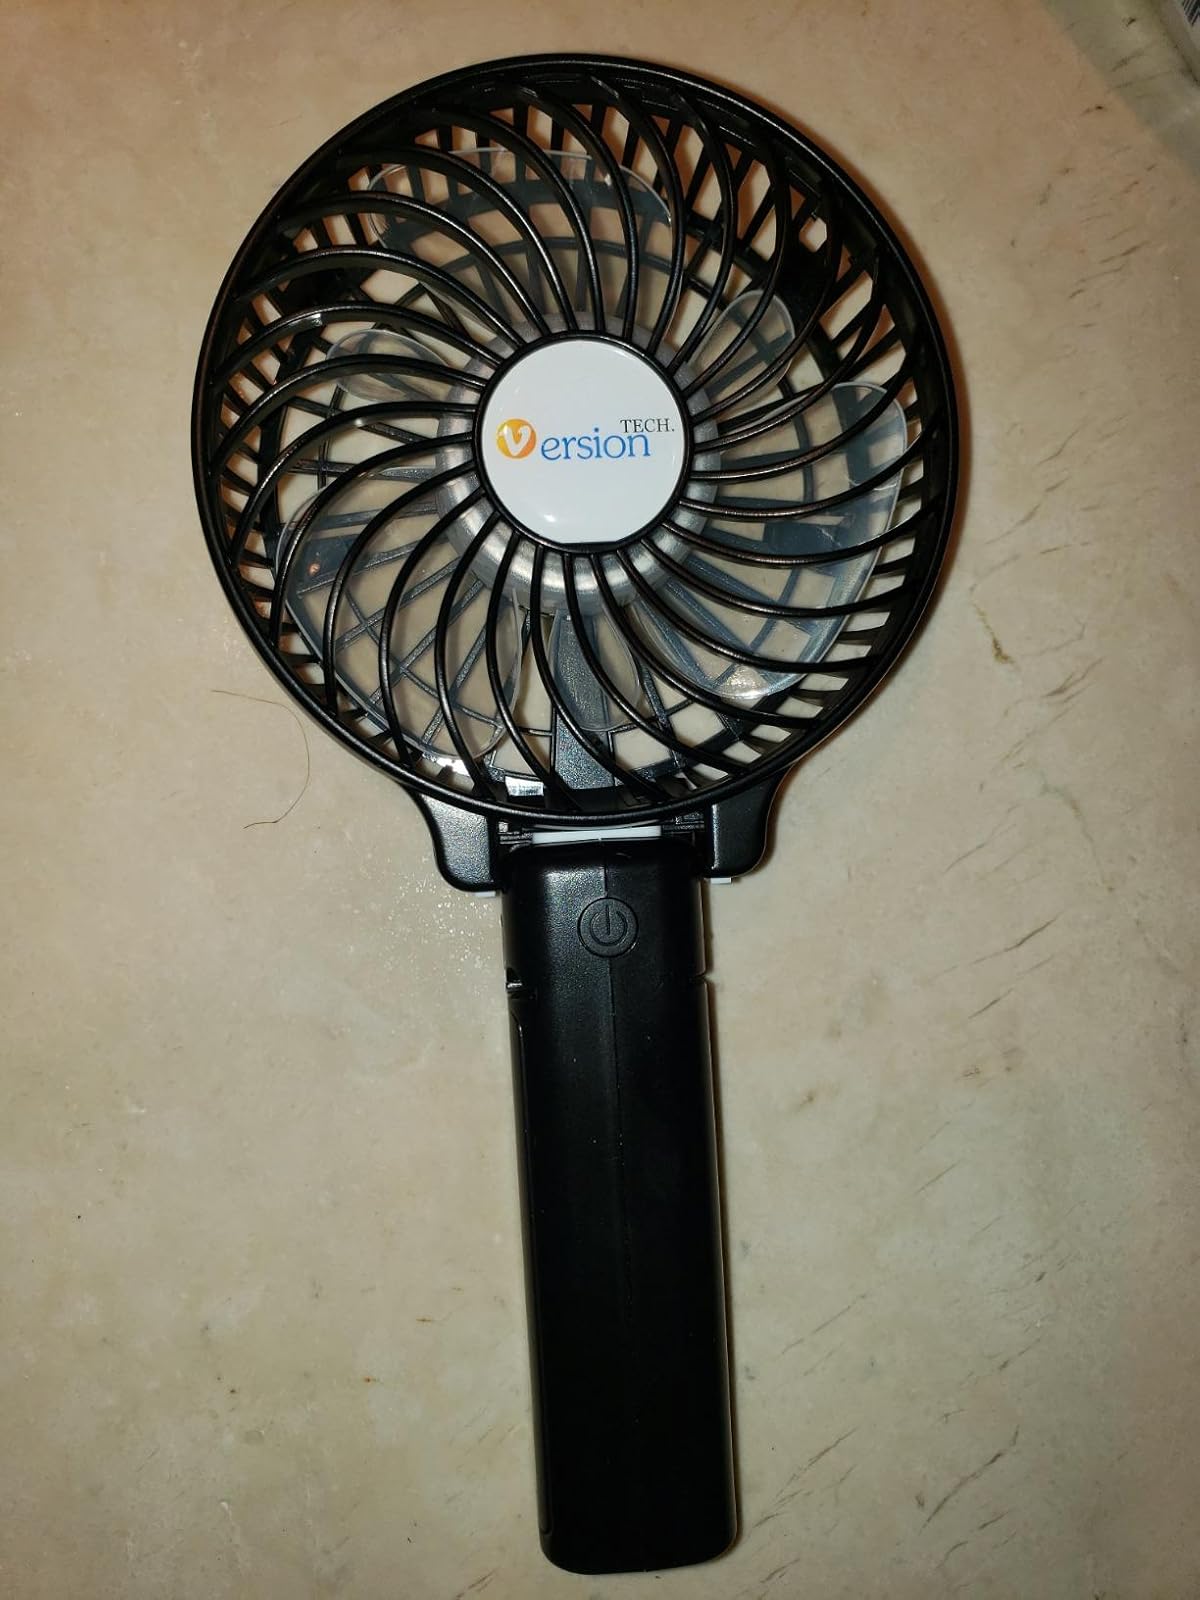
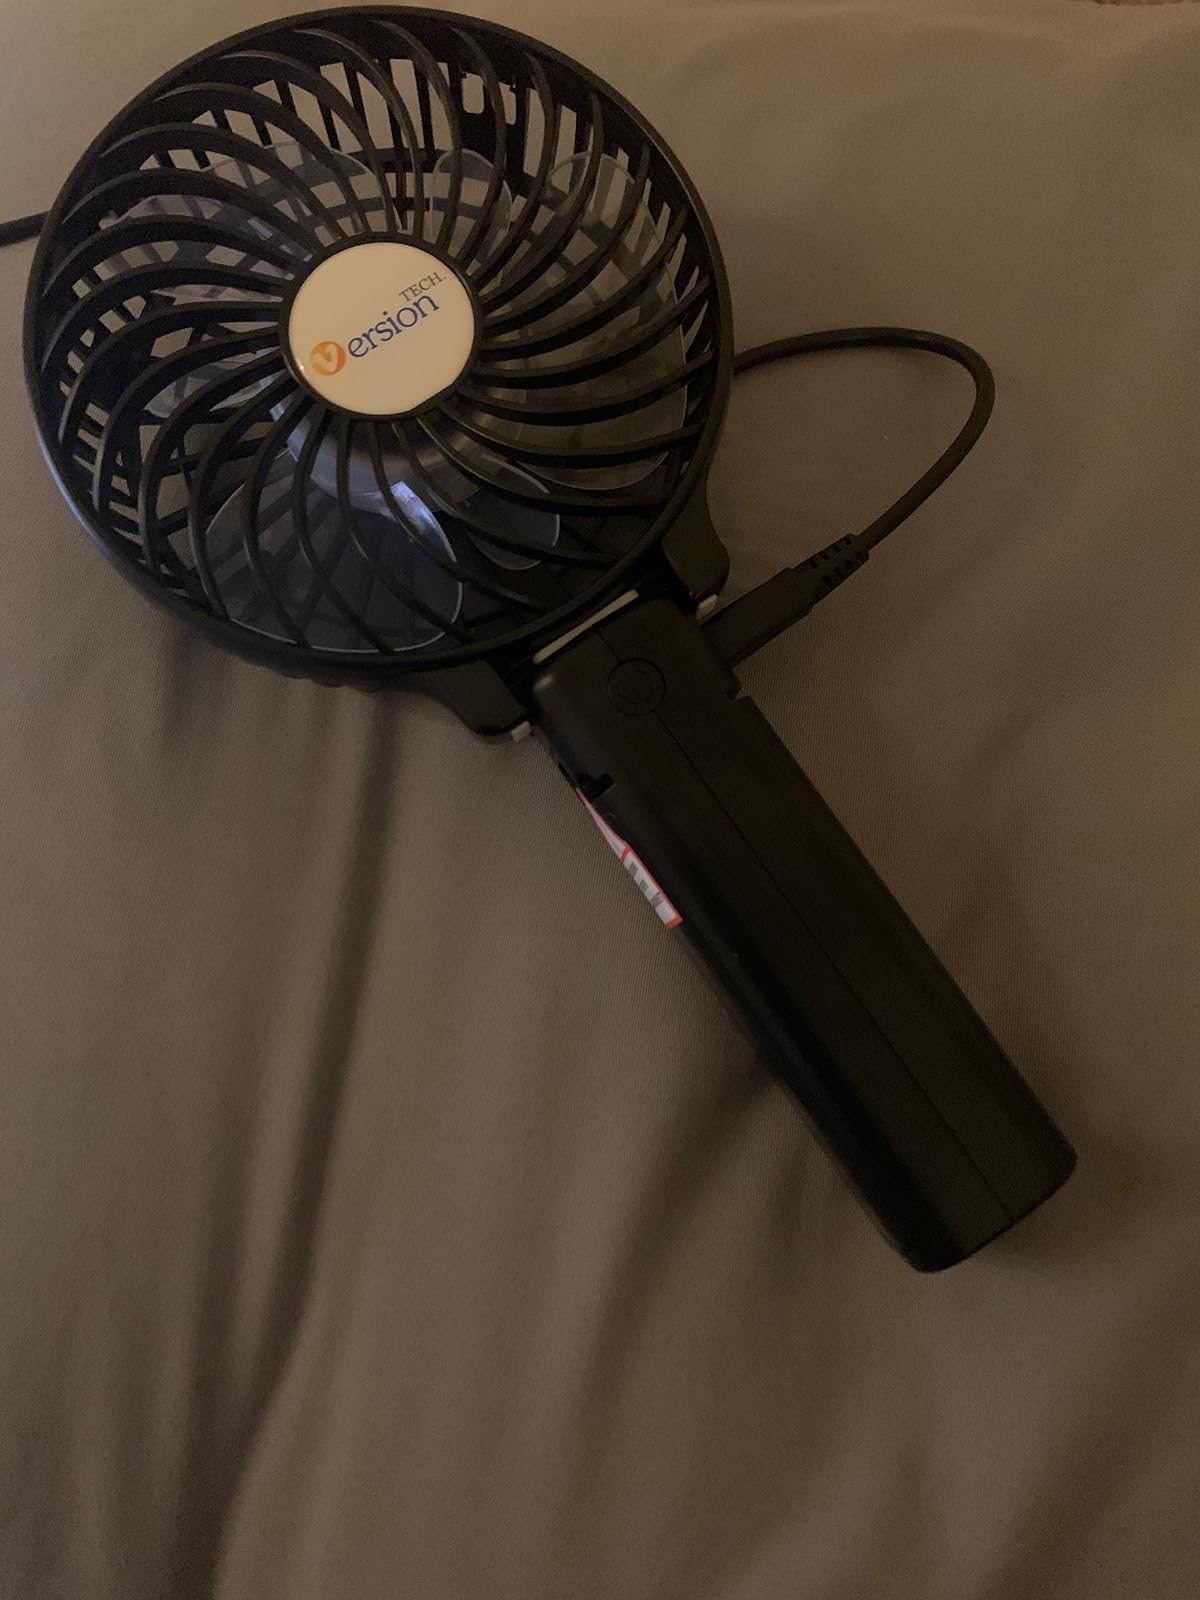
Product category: fan
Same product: yes